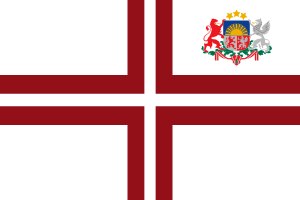
Letlands flag / Officielle flag / Standarter
Standart for formanden for Saeima, benyttet fra 1995
Det nationale lettiske flag blev genindført den 27. februar 1990. Det samme flag blev brugt af det uafhængige Letland fra 1918 og indtil landet blev en del af USSR i 1940.